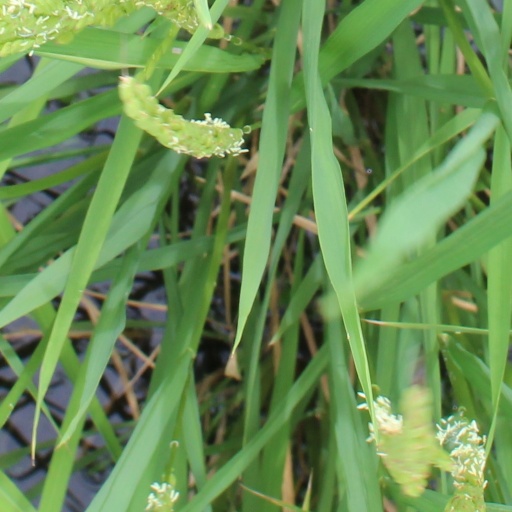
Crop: rice